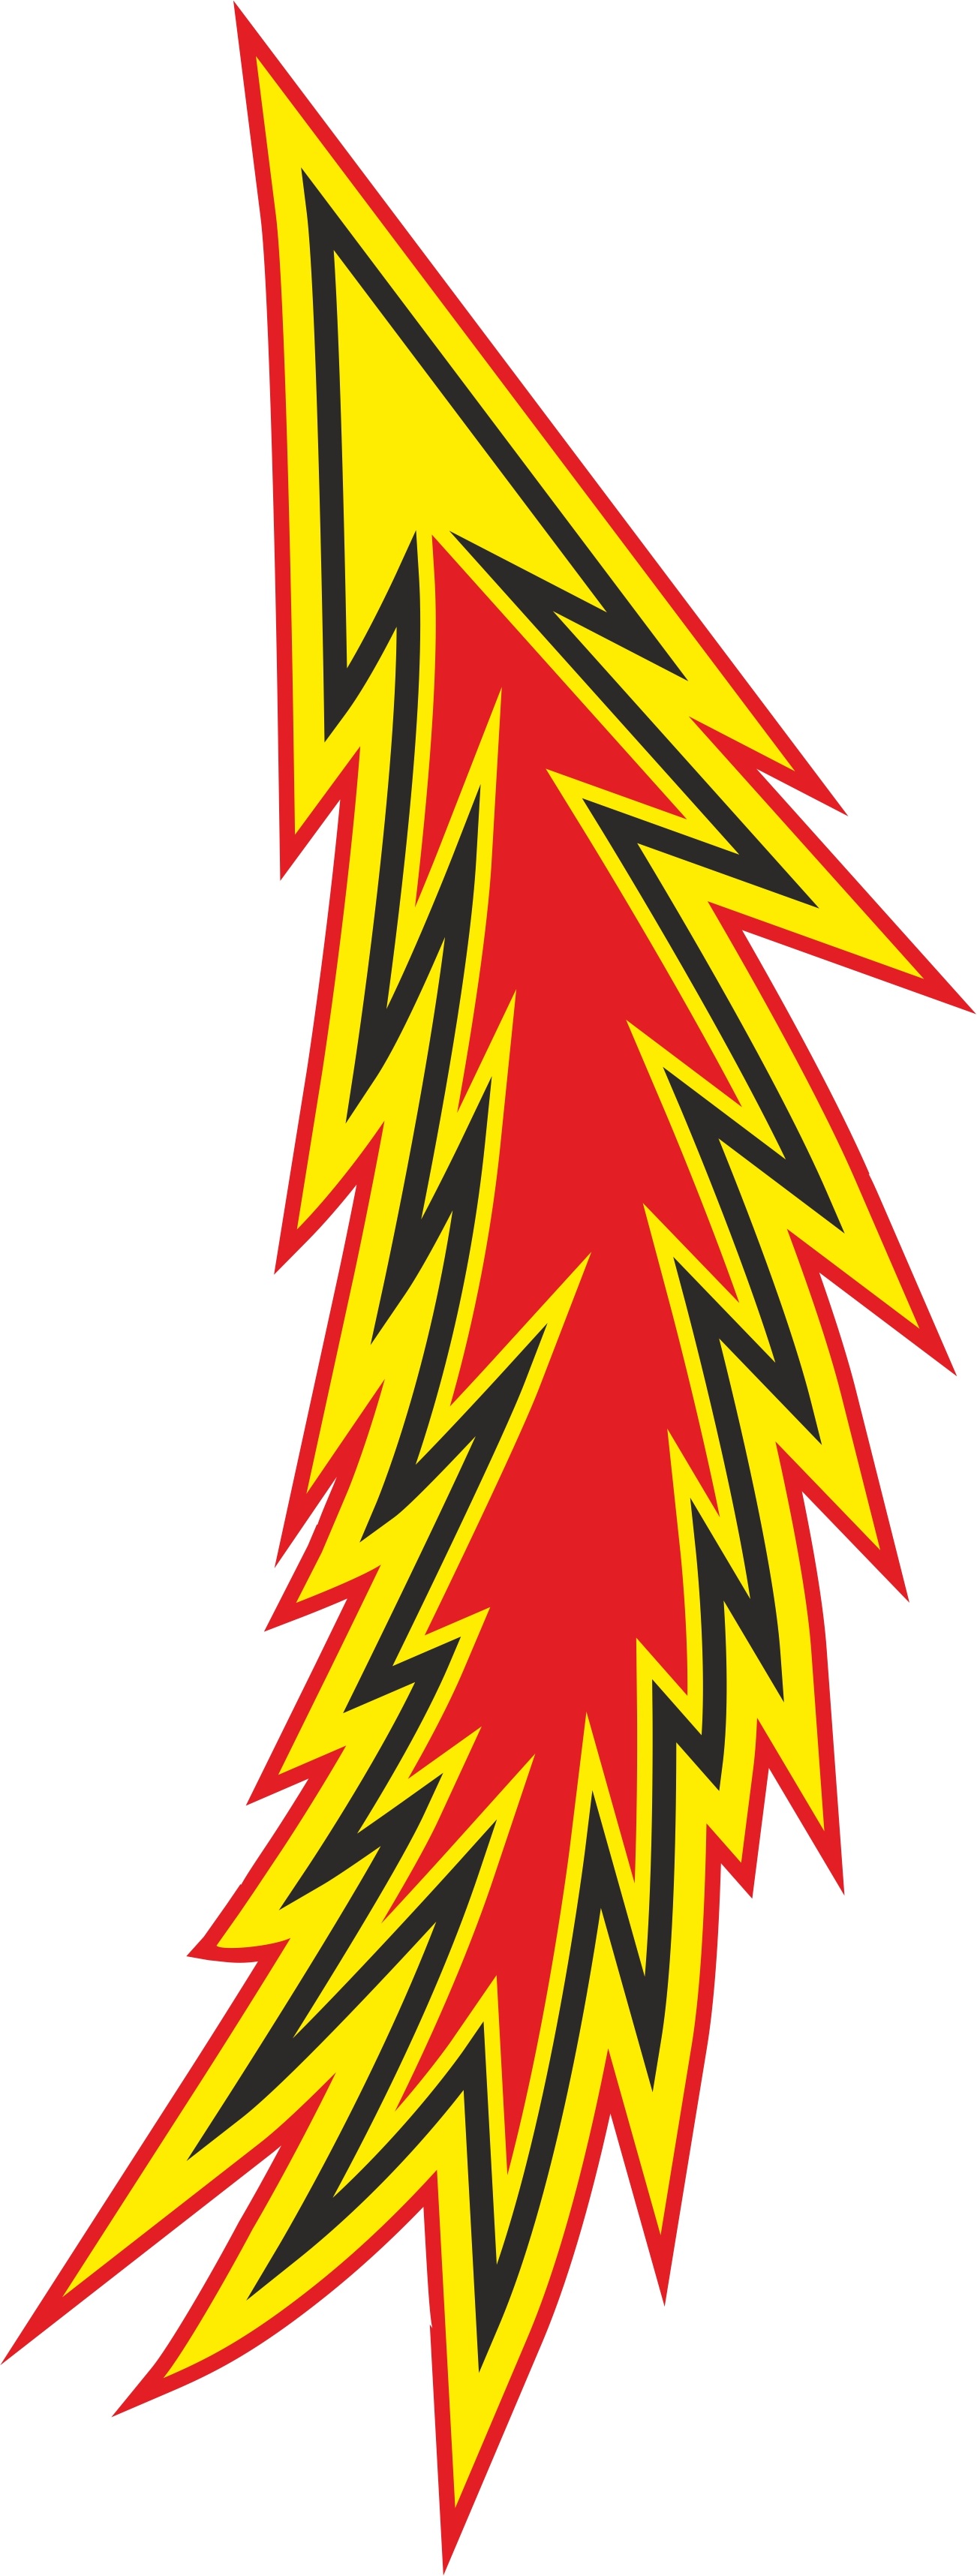
wing, leaf, pattern, line, symbol, auto, point, yellow, font, text, symmetry, angle, area, patterns, motorcycles, graphics, graphic design, clip art